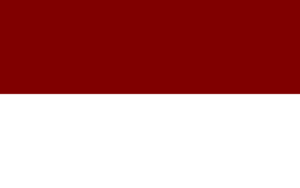
Pedro Muñoz est une commune d'Espagne de la province de Ciudad Real dans la communauté autonome de Castille-La Manche.